East Genoa Methodist Episcopal Church

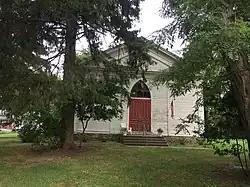

East Genoa Methodist Episcopal Church is a historic Methodist Episcopal church located at Genoa in Cayuga County, New York. It is a hand hewn timber-frame structure, sheathed in pine clapboard, and built in 1849 in the Greek Revival style by Edward Palmer. Edward Palmer donated the land across from their family farmhouse for the building in 1846 and was contracted $1200.00 to build the church.